Boris Johnson

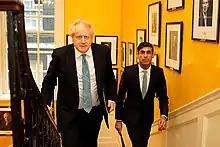
Johnson appointed Rishi Sunak (right) as Chancellor of the Exchequer in the February 2020 cabinet reshuffle.

Johnson appointed his Cabinet on 24 July 2019, dismissing 11 senior ministers and accepting the resignation of six others. The mass dismissal was the most extensive postwar Cabinet reorganisation without a change in the ruling party.